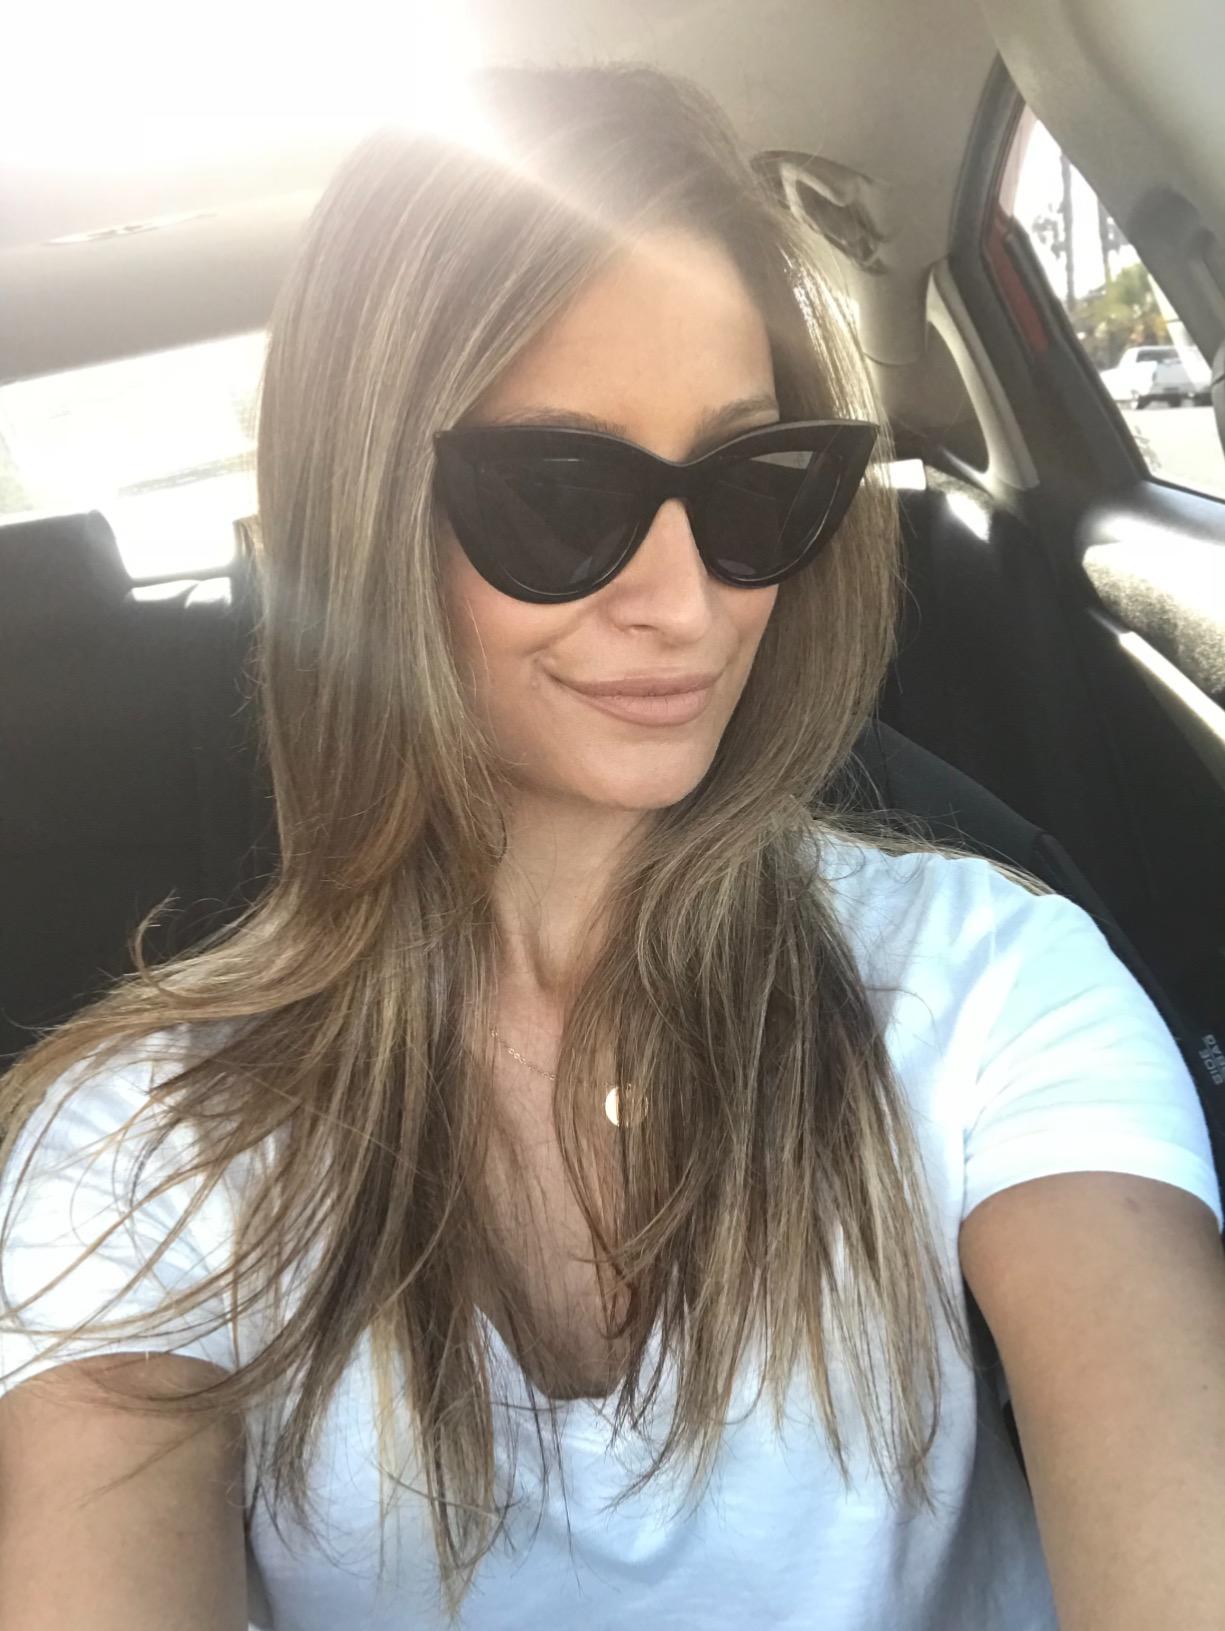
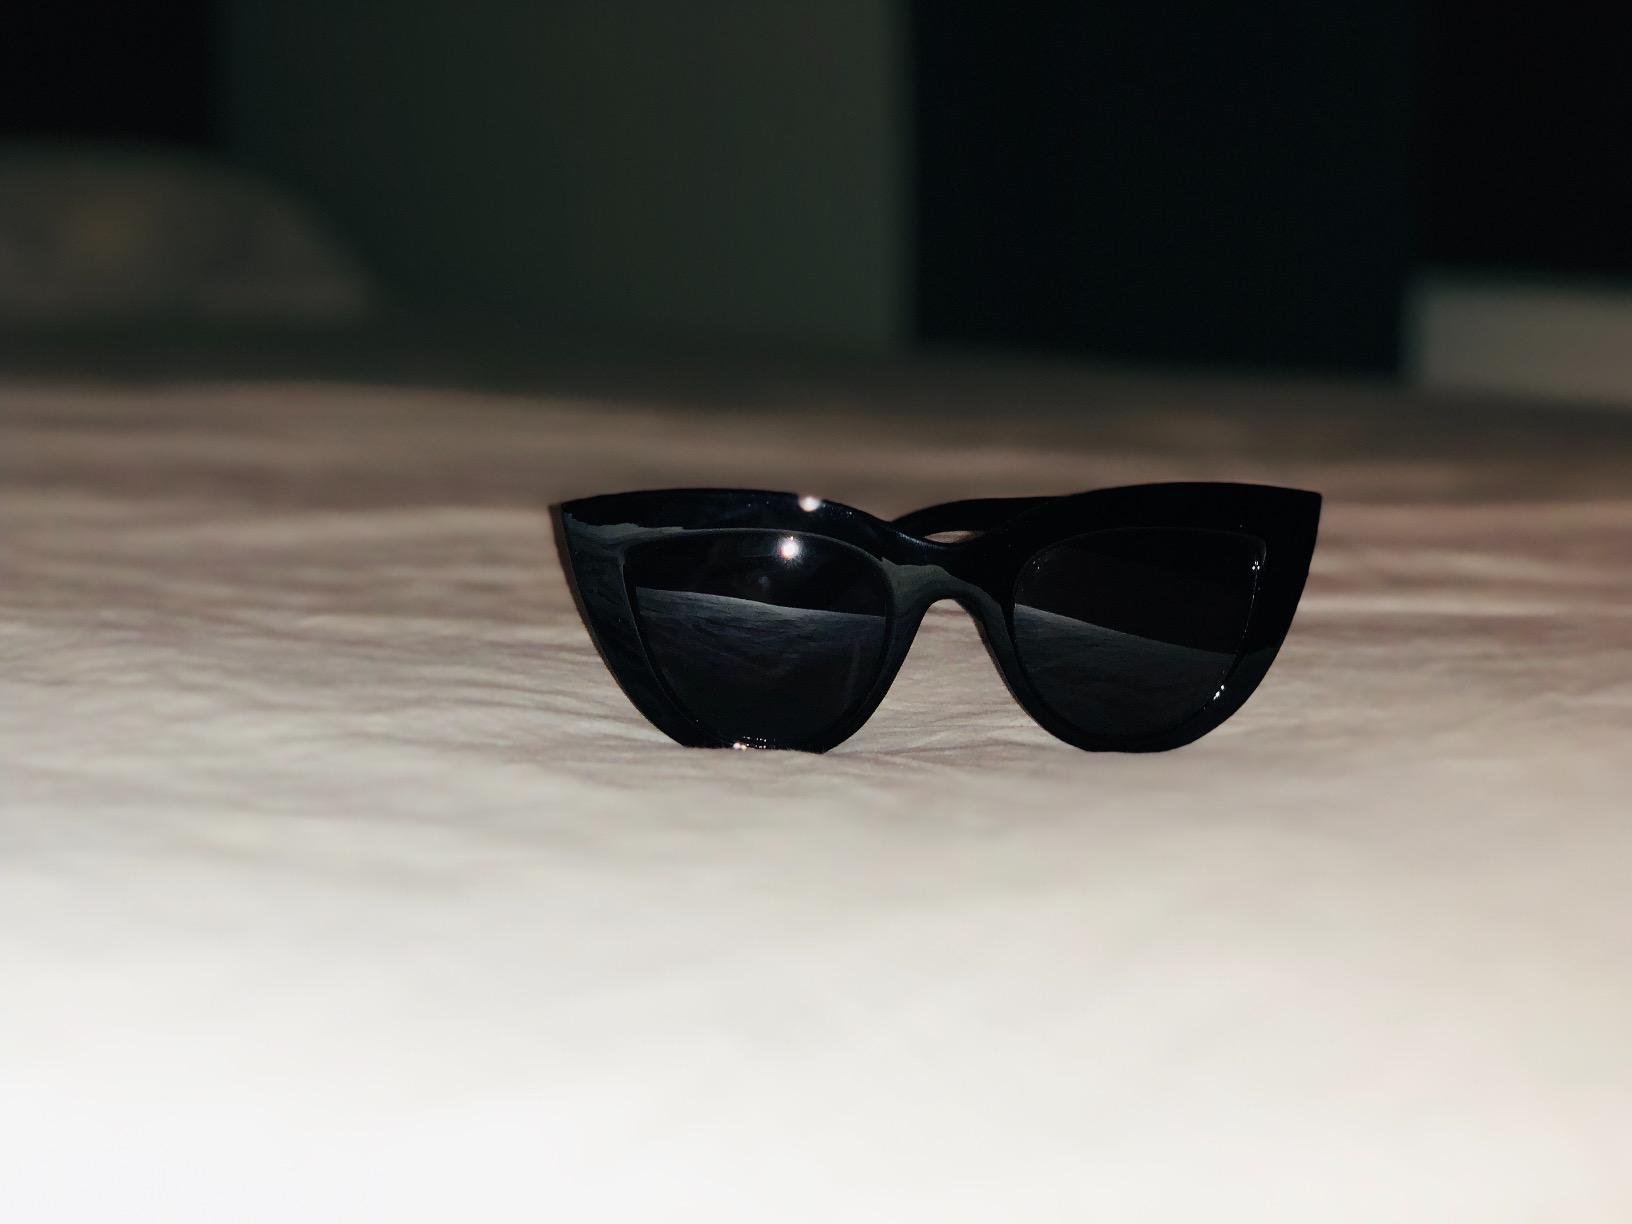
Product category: accessories_sunglasses
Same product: yes